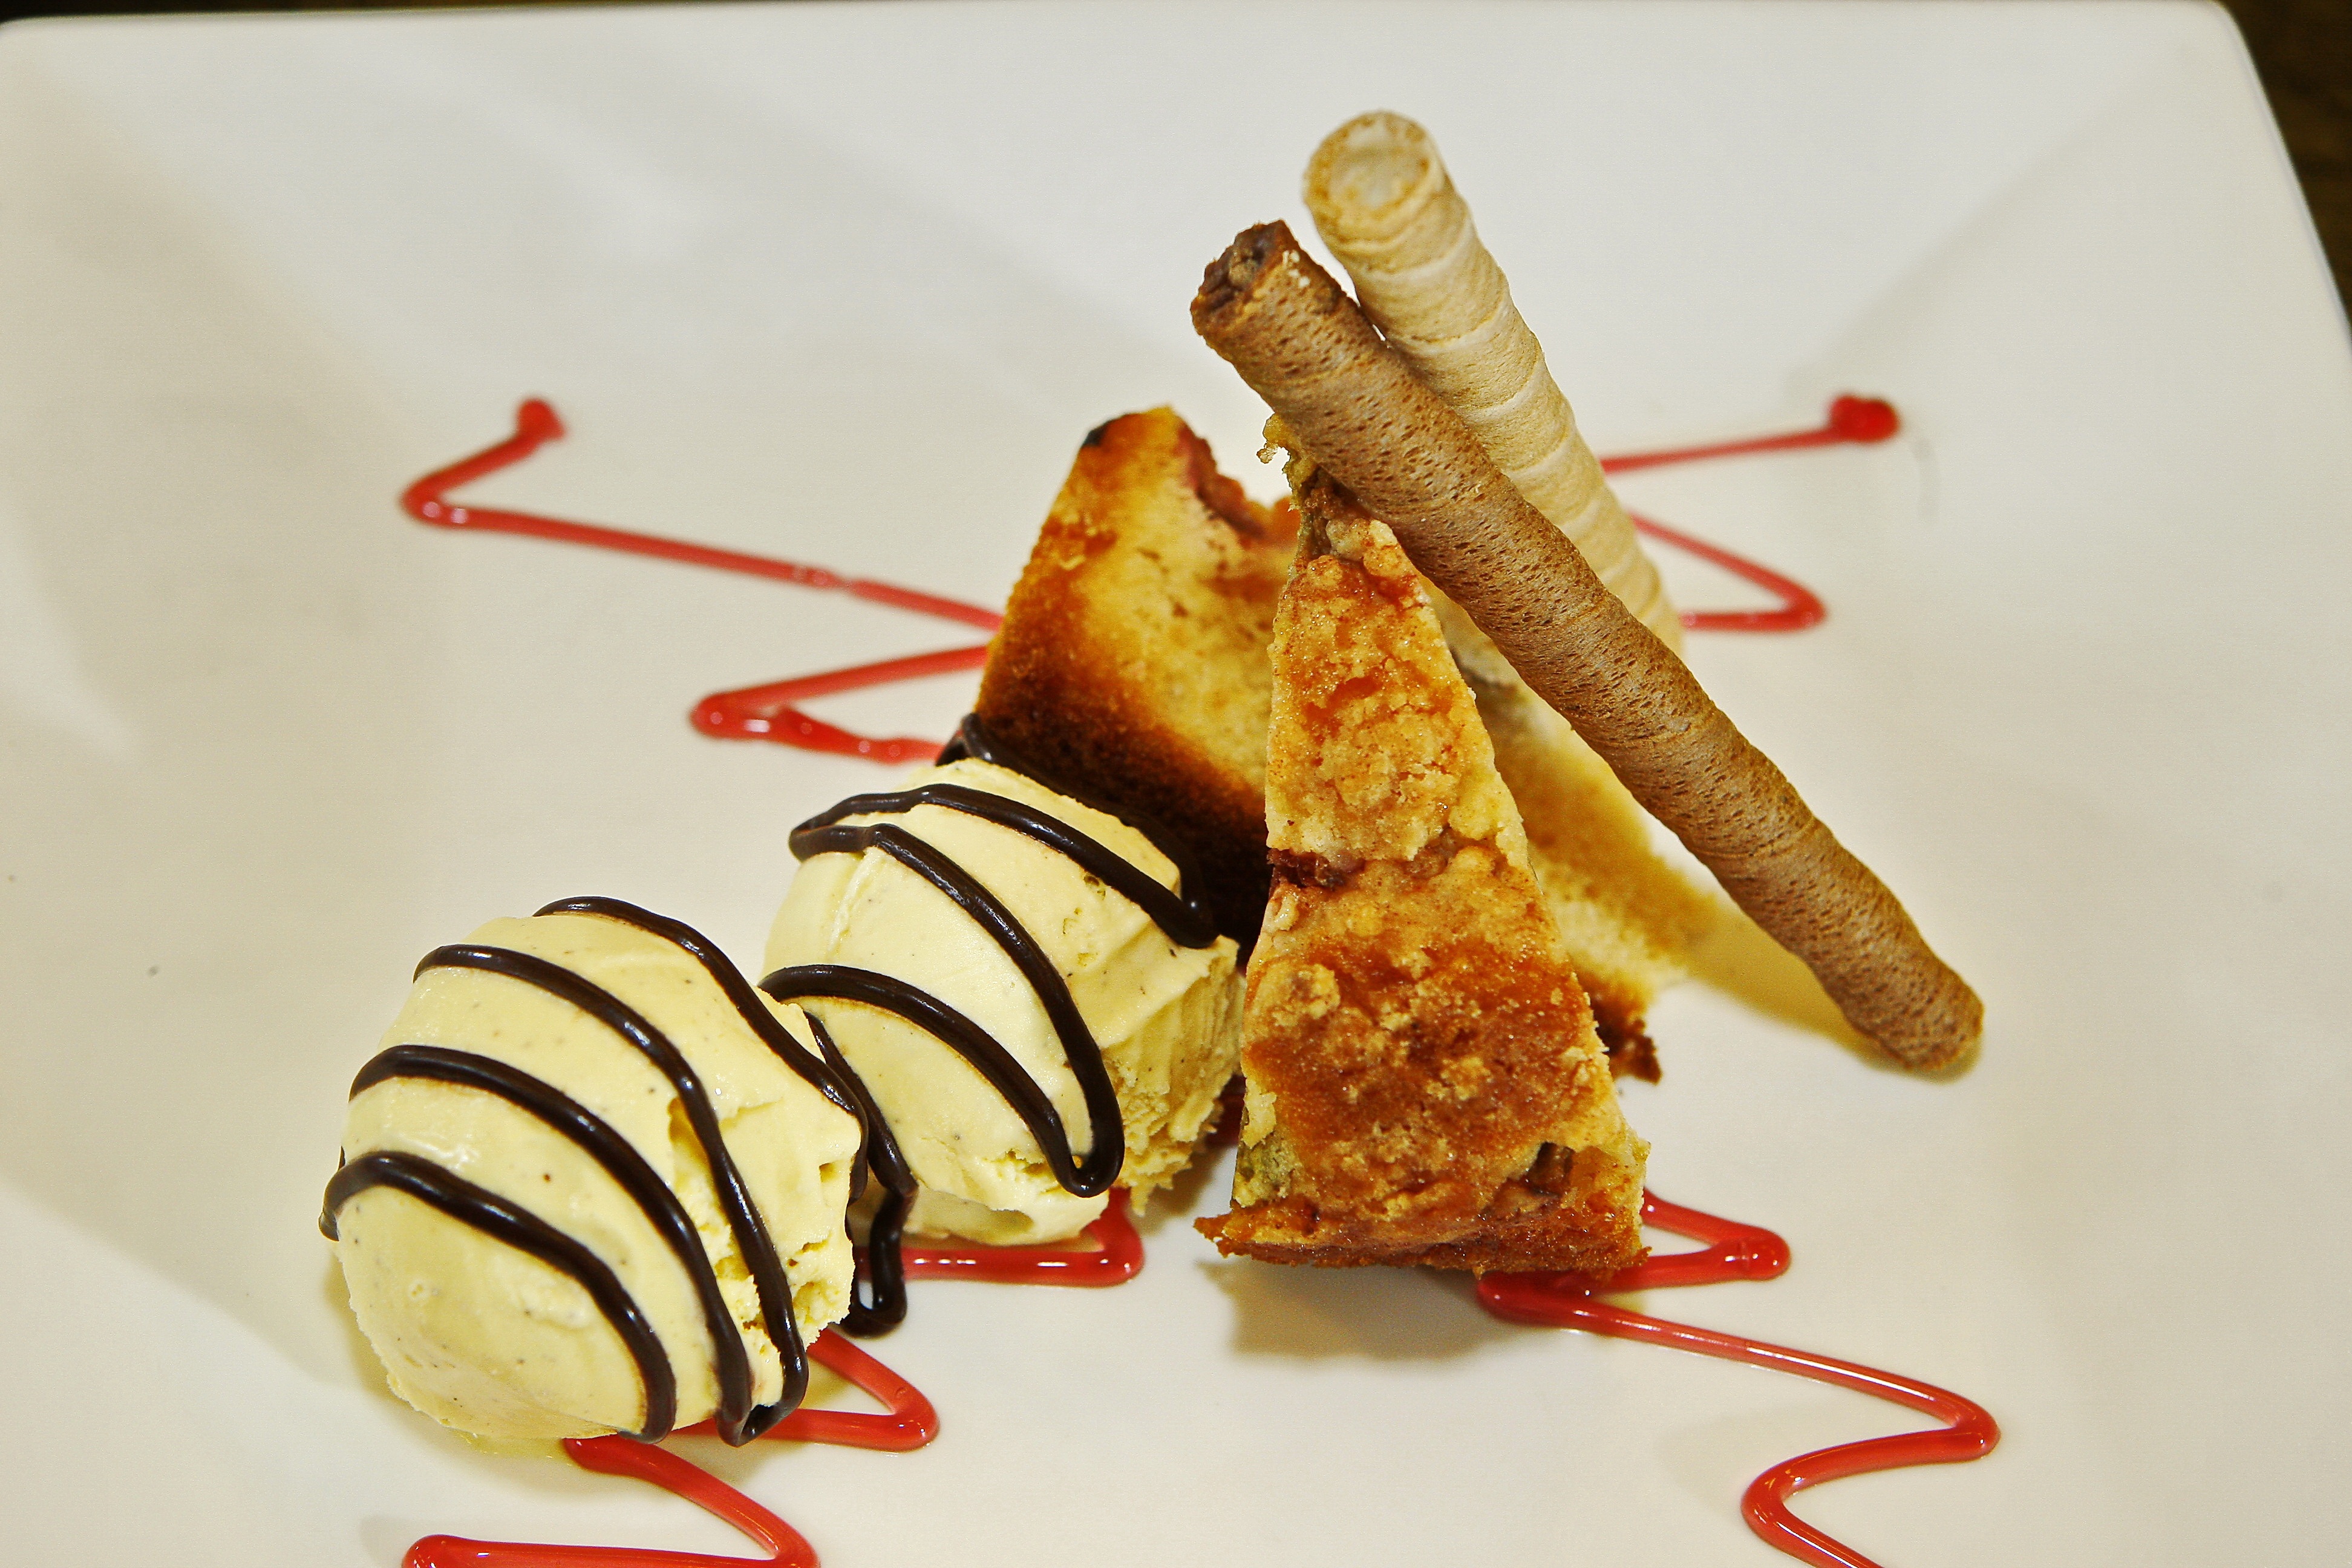
sweet, dish, meal, food, produce, breakfast, chocolate, baking, ice cream, dessert, cuisine, garnish, dining, apples, beautiful, comfort, apple pie, vanilla, sweetness, refreshments, taste, cakes, flavor, speciality, vanilla ice cream, delights, snack food